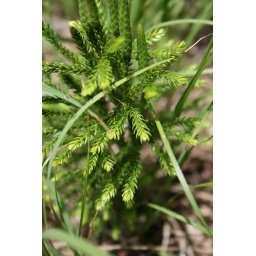
tiny tree growing in the grass